Sky position (RA, Dec in degrees): 167.893, 16.282
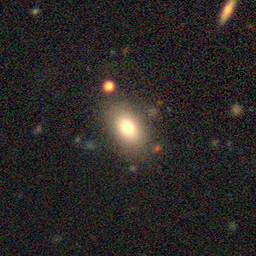
Galaxy morphology: In-between Round Smooth Galaxies